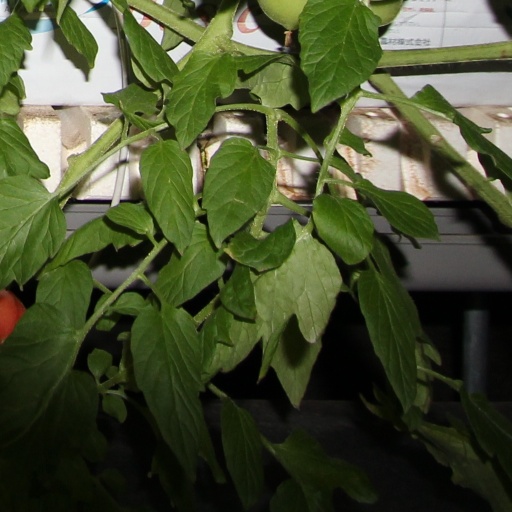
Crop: tomato